Sacred Band of Thebes

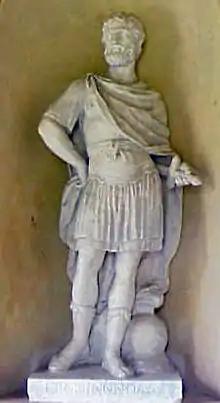
A statue of the boeotarch Epaminondas, who was widely hailed for his brilliant and revolutionary tactics in the Battle of Leuctra

Epaminondas' refusal to accept the terms of the peace conference of 371 BC excluded Thebes from the peace treaty and provided Sparta with the excuse to declare war.